VUUR

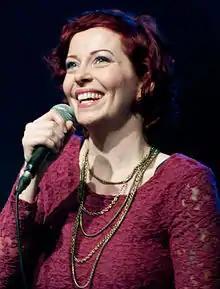
Anneke van Giersbergen in 2014

VUUR ("fire", "passion" or "drive") is a Dutch progressive metal band formed in 2016 by singer and lyricist Anneke van Giersbergen and musicians she had worked with previously in bands like The Gentle Storm or her own solo band.